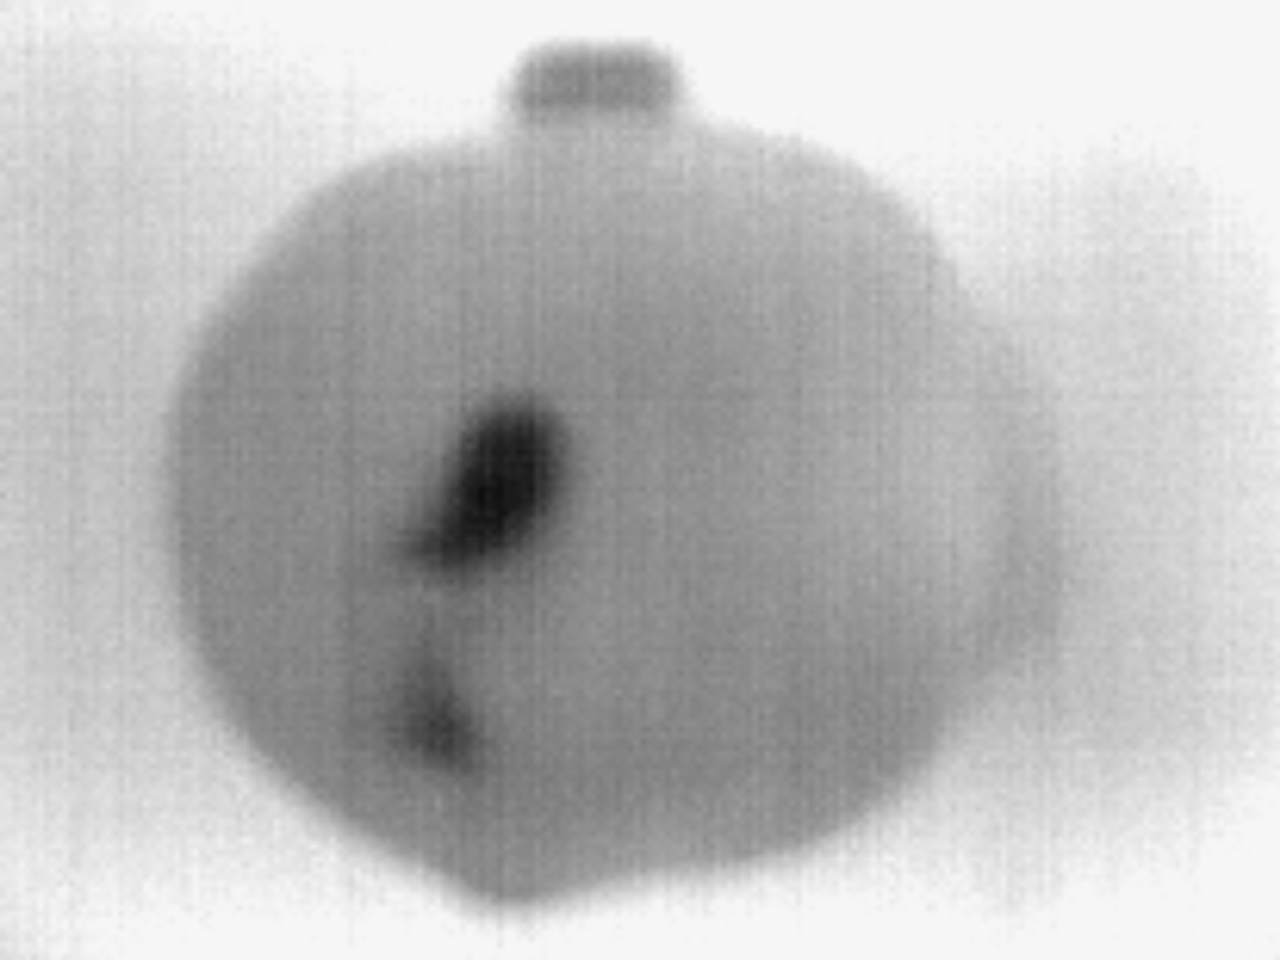
Label: Minor Defect